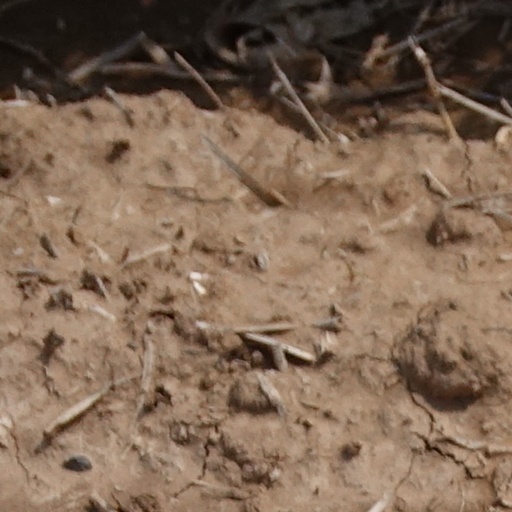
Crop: wheat